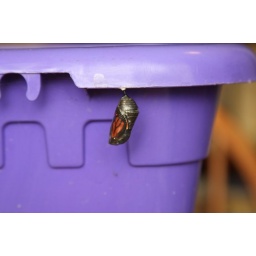
Monarch butterfly in chrysalis on our kitchen table.